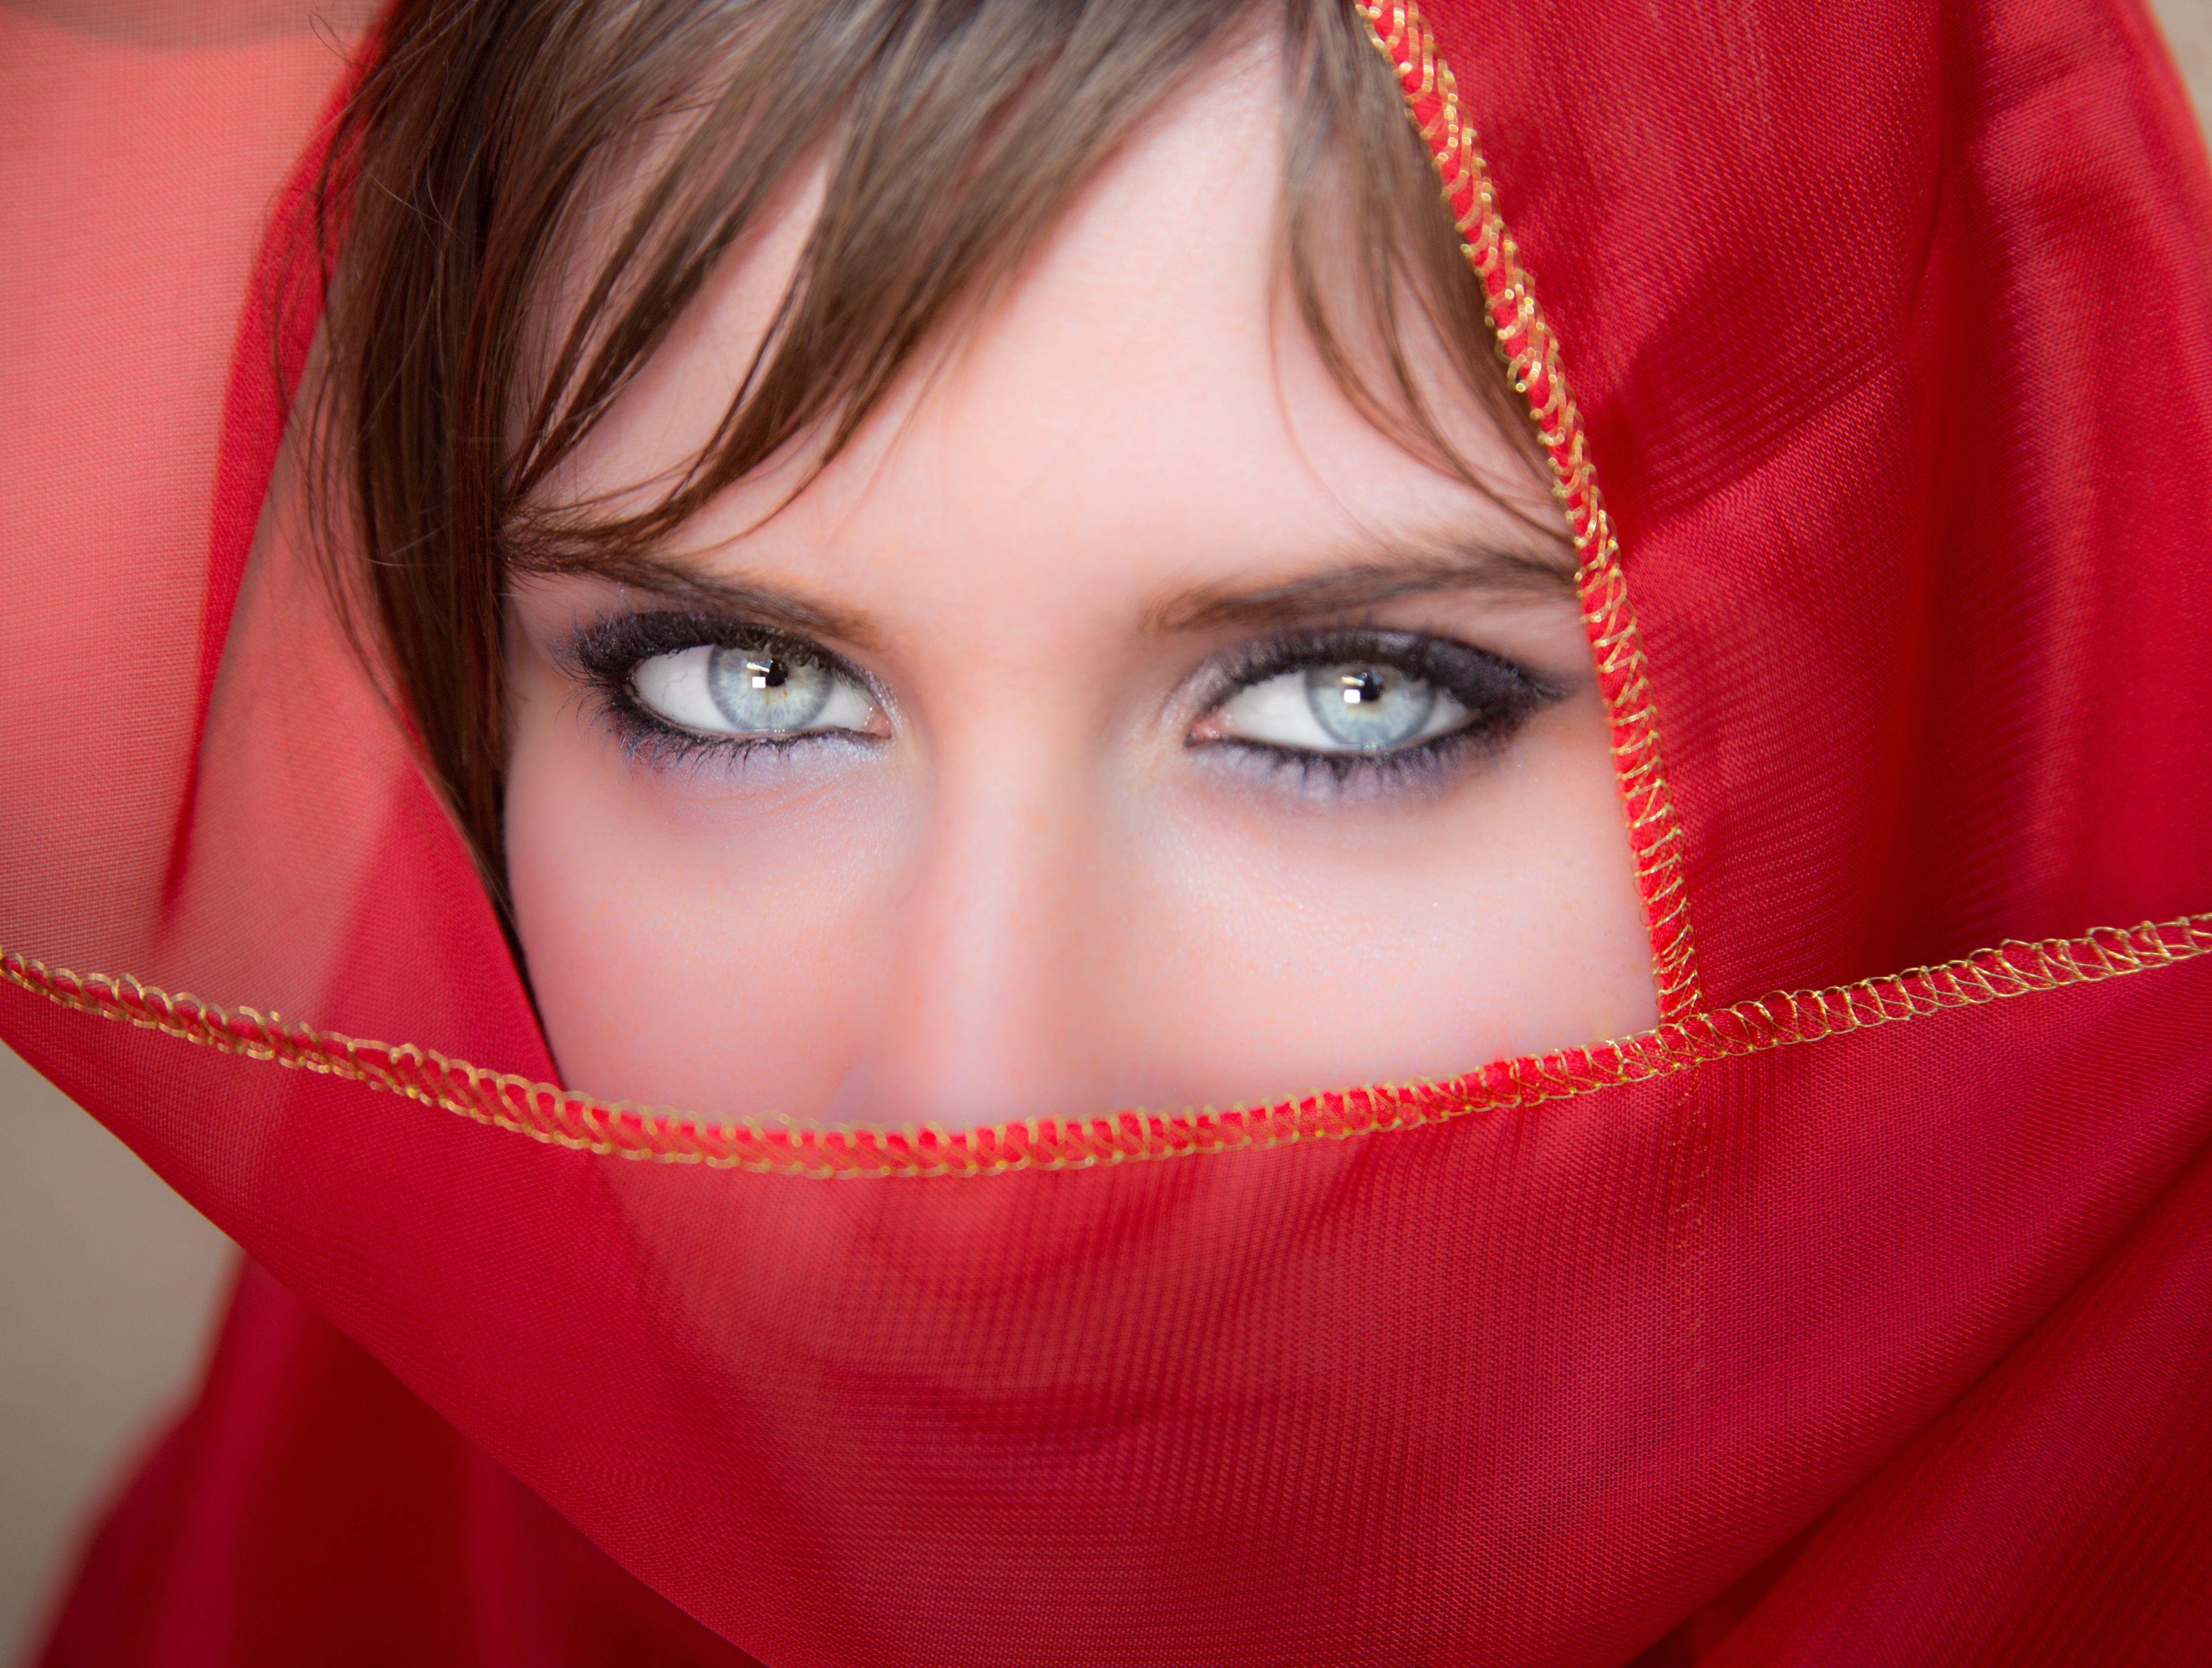
person, girl, woman, hair, photography, female, model, red, color, fashion, lady, pink, lip, hairstyle, mouth, long hair, close up, human body, black hair, face, nose, eye, head, beauty, beautiful, elegant, organ, glamour, blue eyes, photo shoot, graphic design, brown hair, female beauty